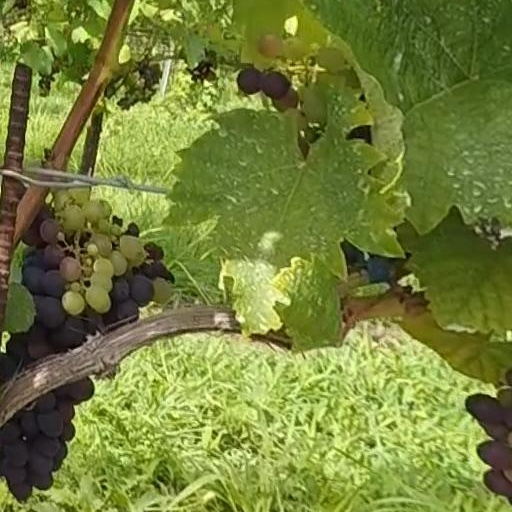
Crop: grape